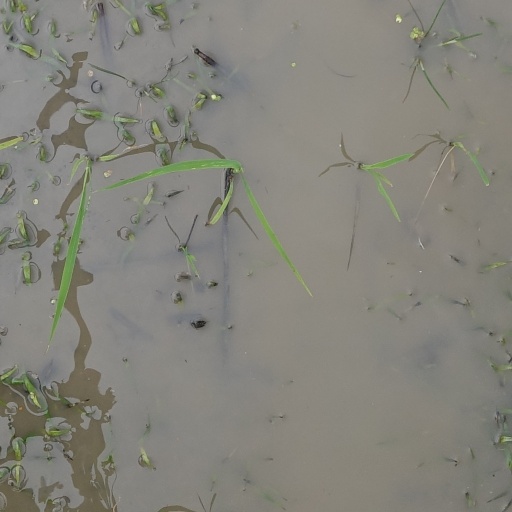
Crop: rice